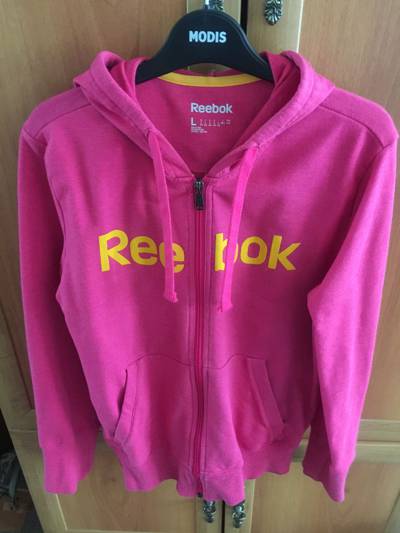
Waste category: clothes